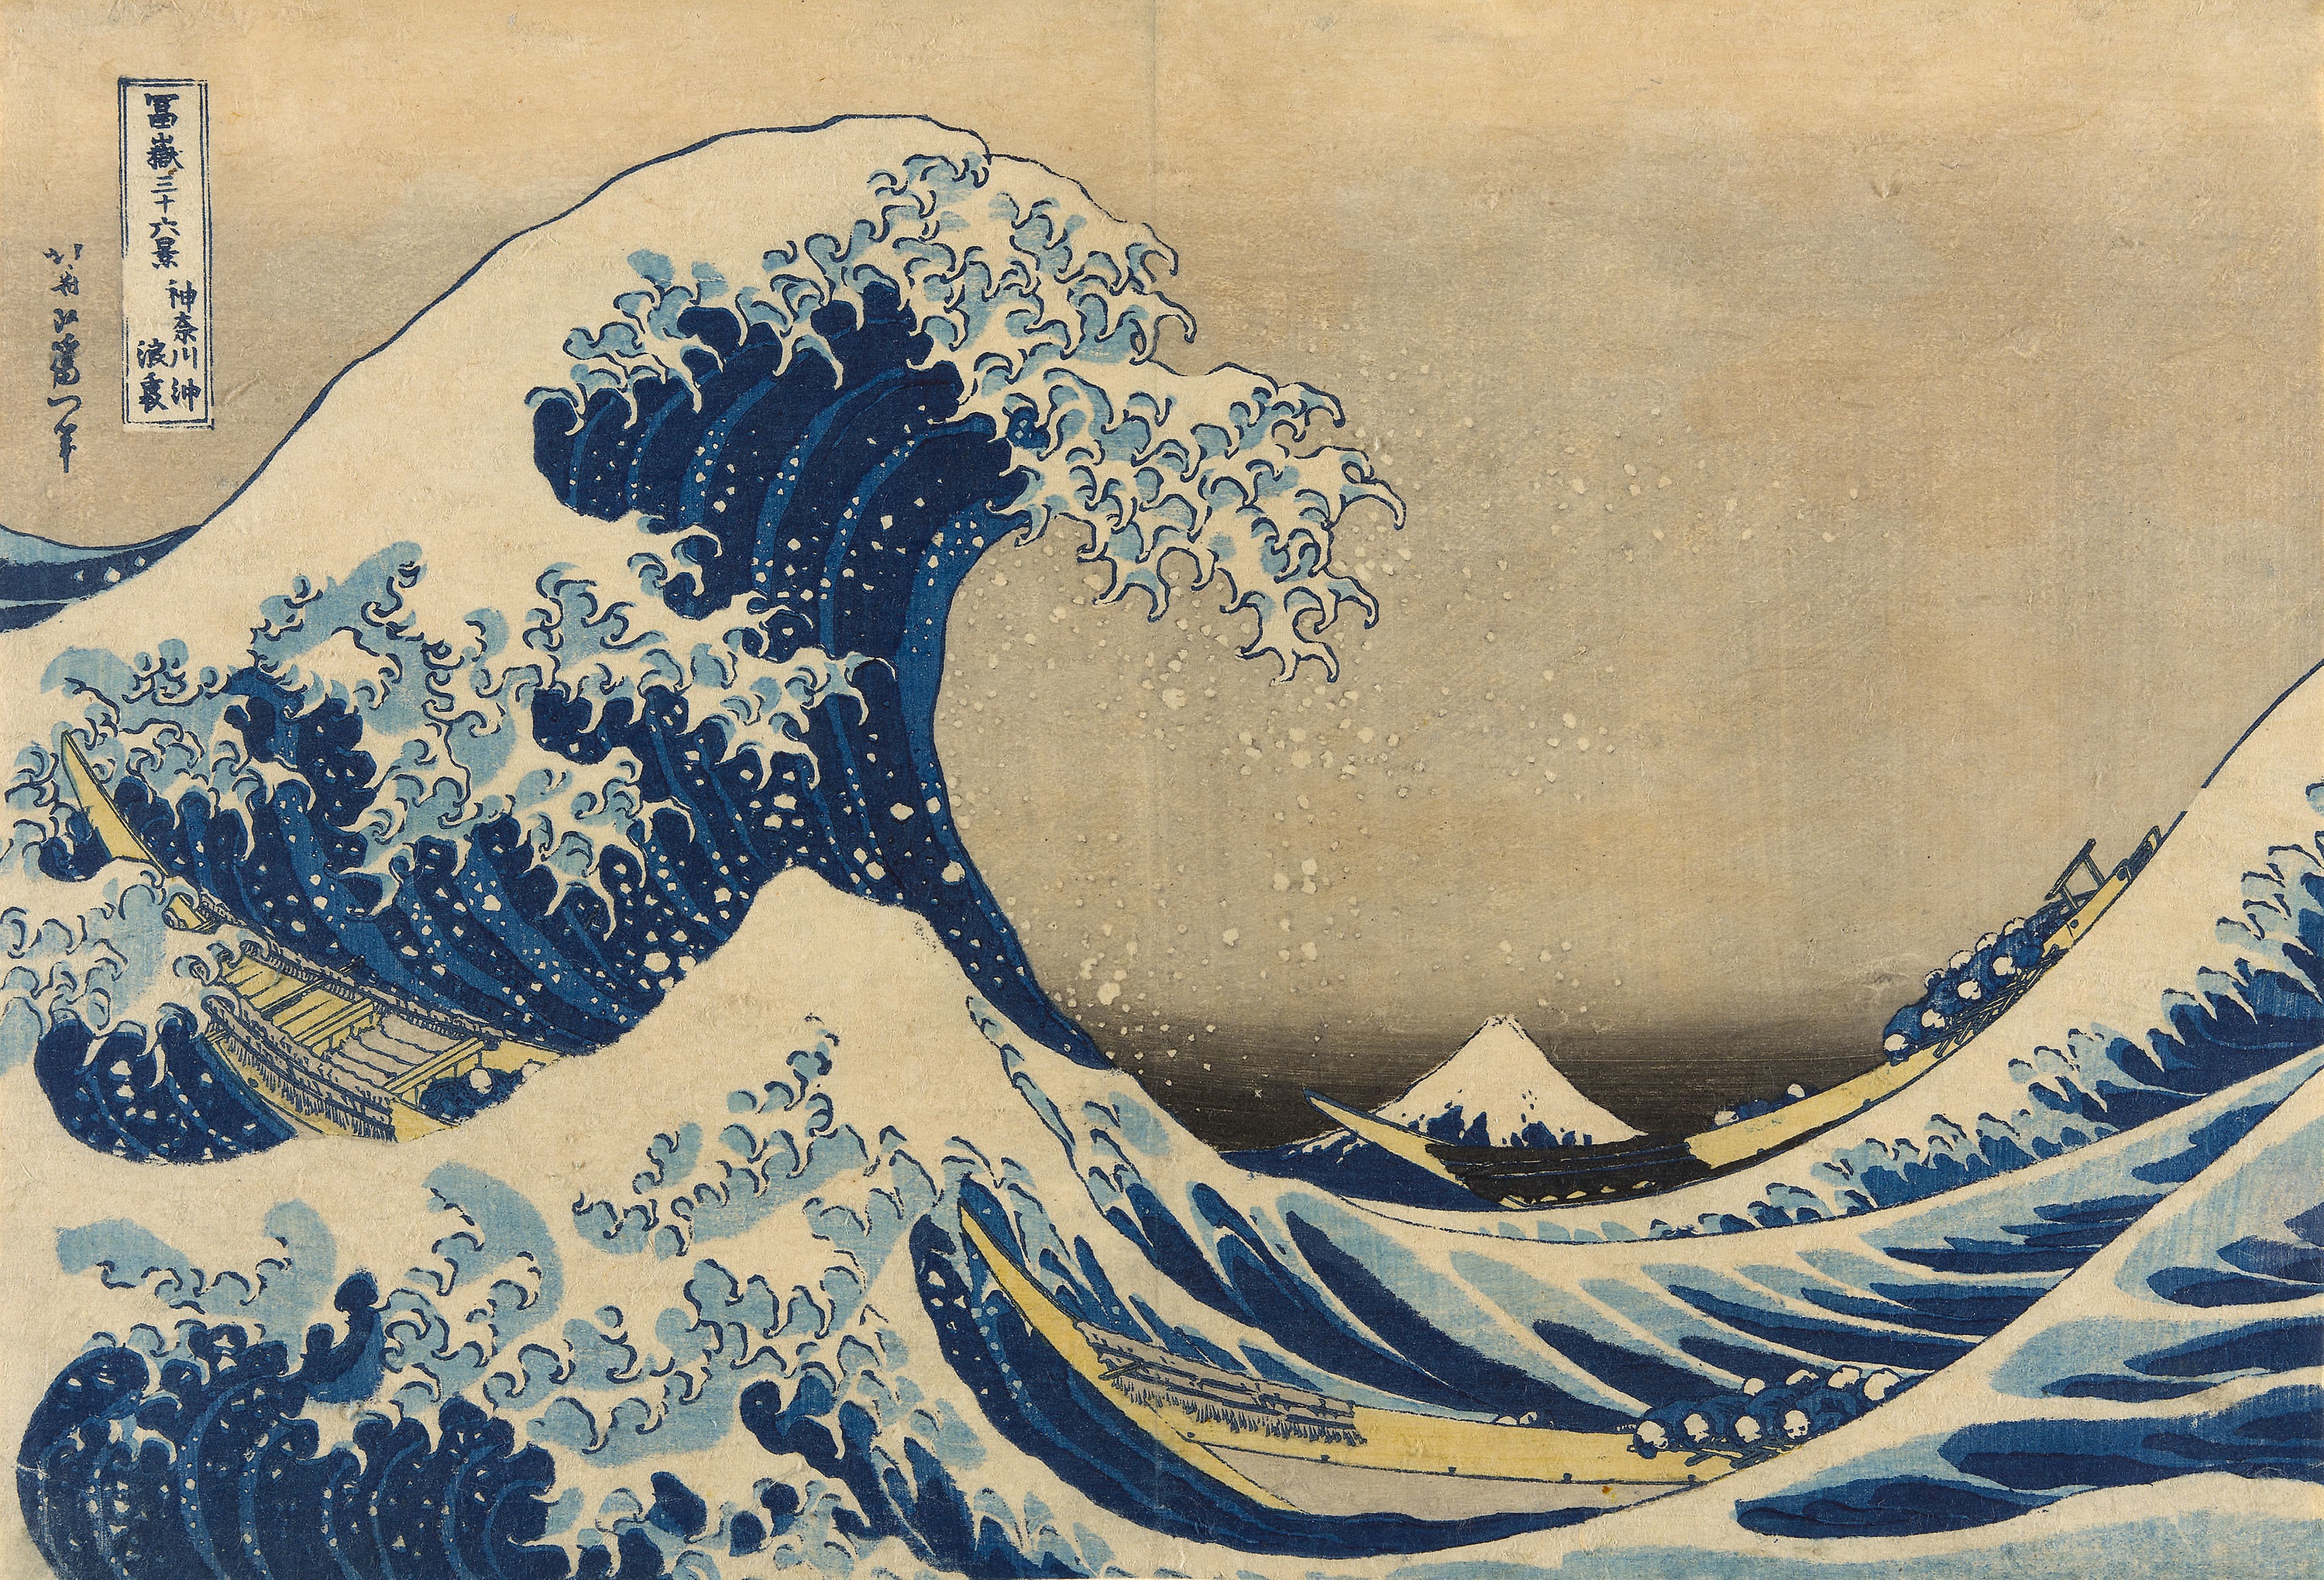
art, sky, painting, water, water resources, visual arts, illustration, modern art, winter, font, stock photography, computer wallpaper